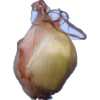
Label: onion